Sásová

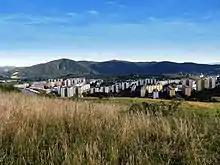
Sásová

Sásová (also known as Sásová-Rudlová) is a district and the largest housing estate in Banská Bystrica. Sásová is located in Central Slovakia, approximately 7 kilometers northeast of the center of Banská Bystrica. To the north, it is surrounded by the Panský diel hill, which is home to the recreational area Šachtičky. Approximately 25,000 people live here. In the 1980s, panel houses were built due to the growing demand for new apartments in this area. Originally, most of the residents were people who moved to Banská Bystrica for work. It is located on a relatively small area.